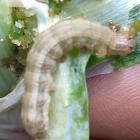
Crop: Onion
Condition: caterpillar-p